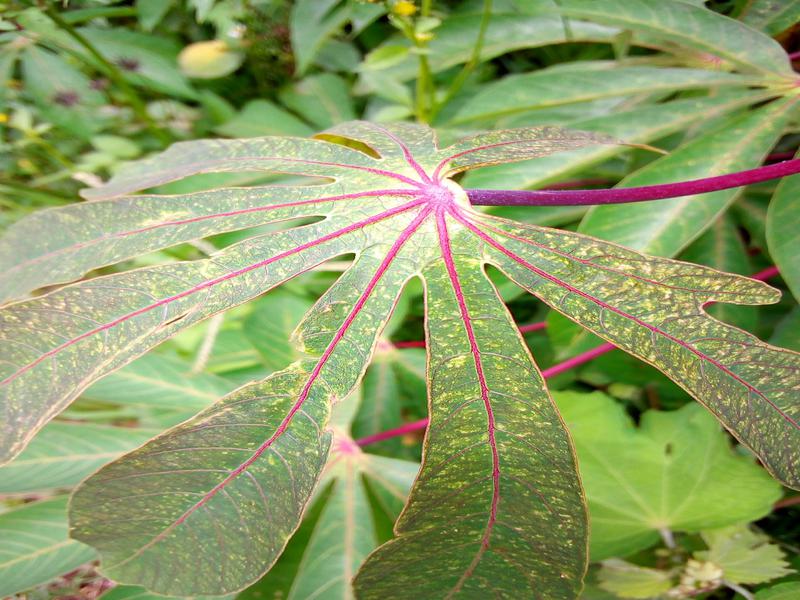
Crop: cassava
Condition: green_mottle